Michael Schudrich

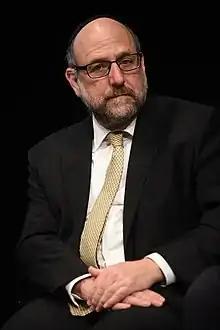

Michael Joseph Schudrich (born June 15, 1955) is an American-Polish rabbi and the current Chief Rabbi of Poland. He is the oldest of four children of Rabbi David Schudrich and Doris Goldfarb Schudrich.